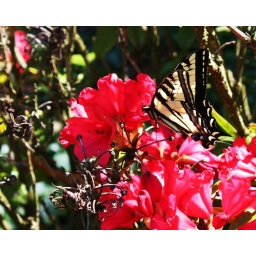
An eastern tiger swallowtail butterfly pauses on a flower at Holladay Park in NE Portland.